Gloria Vanderbilt

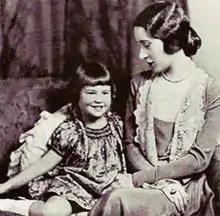
Vanderbilt at age four with her mother in 1928

Litigation continued, however. Vanderbilt's mother was forced to live on a drastically reduced portion of her daughter's trust, which was worth more than $4 million, at the end of 1937, equivalent to $ million in value. Visitation was also closely watched, to ensure that Vanderbilt's mother did not exert any undue influence upon her daughter with her supposedly "raucous" lifestyle. Vanderbilt was raised amidst luxury at her aunt Gertrude's mansion in Old Westbury, Long Island, surrounded by cousins her age who lived in houses circling the vast estate and in New York City.